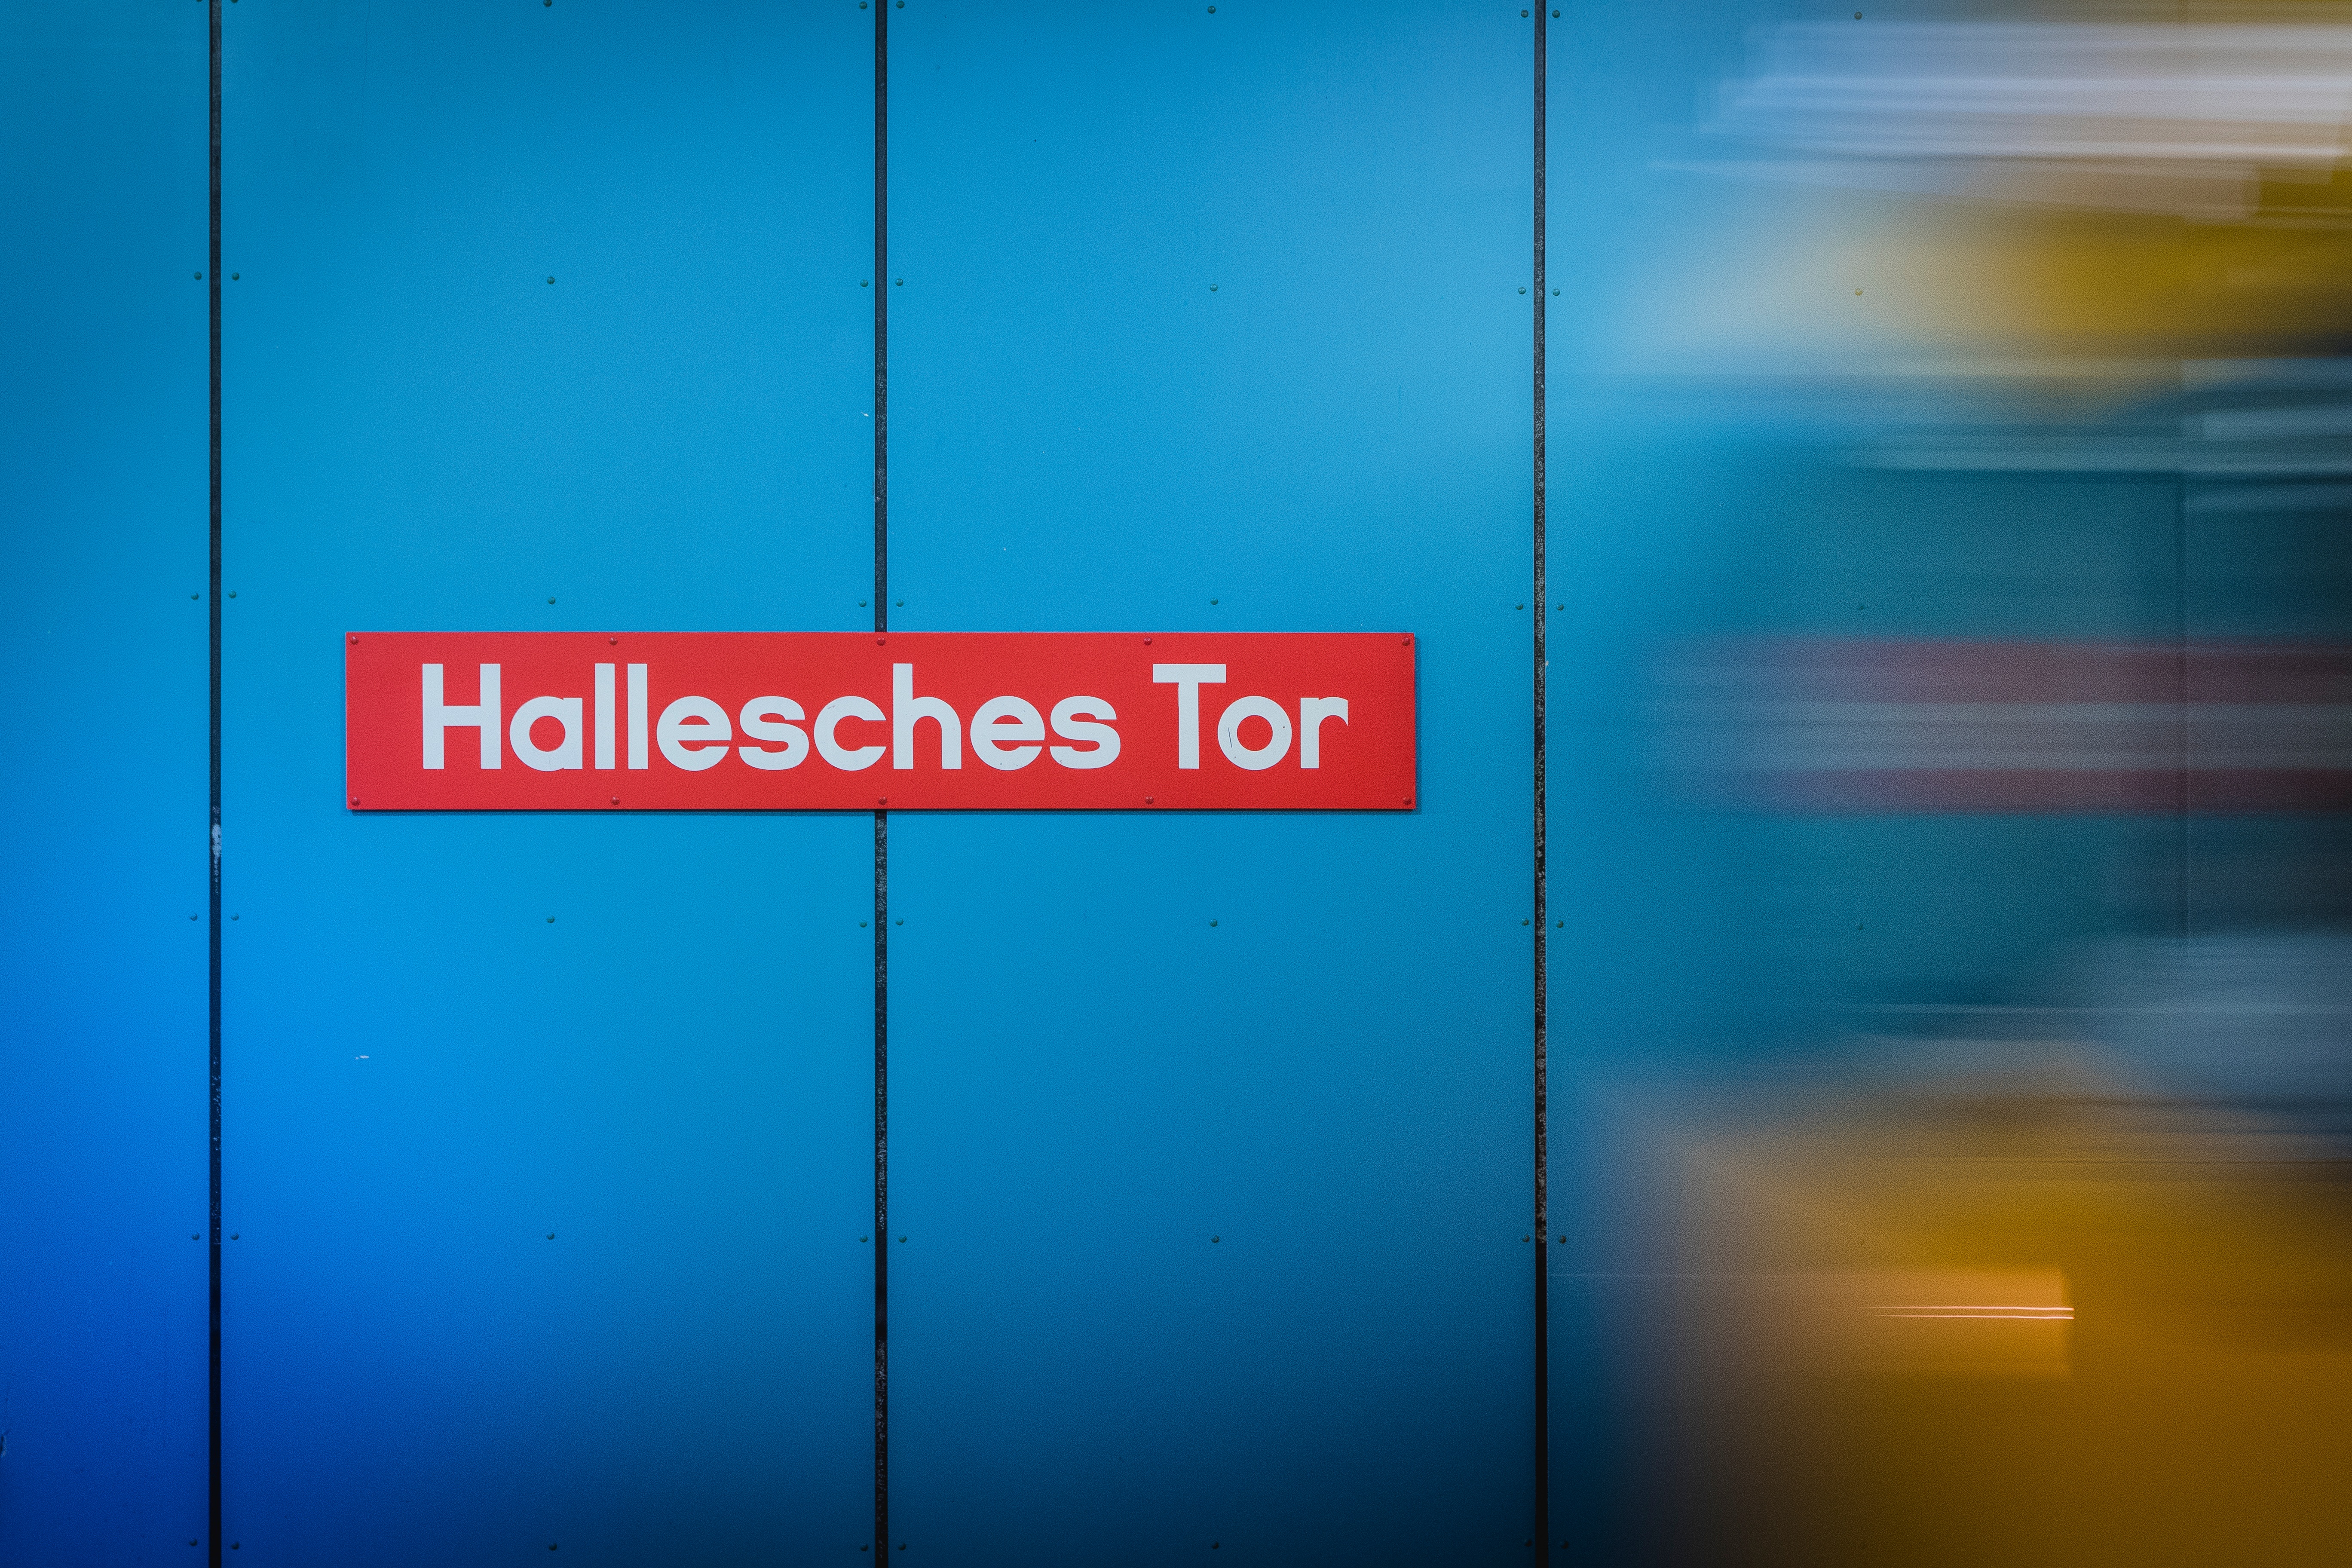
number, line, red, color, blue, signage, brand, shape, atmosphere of earth